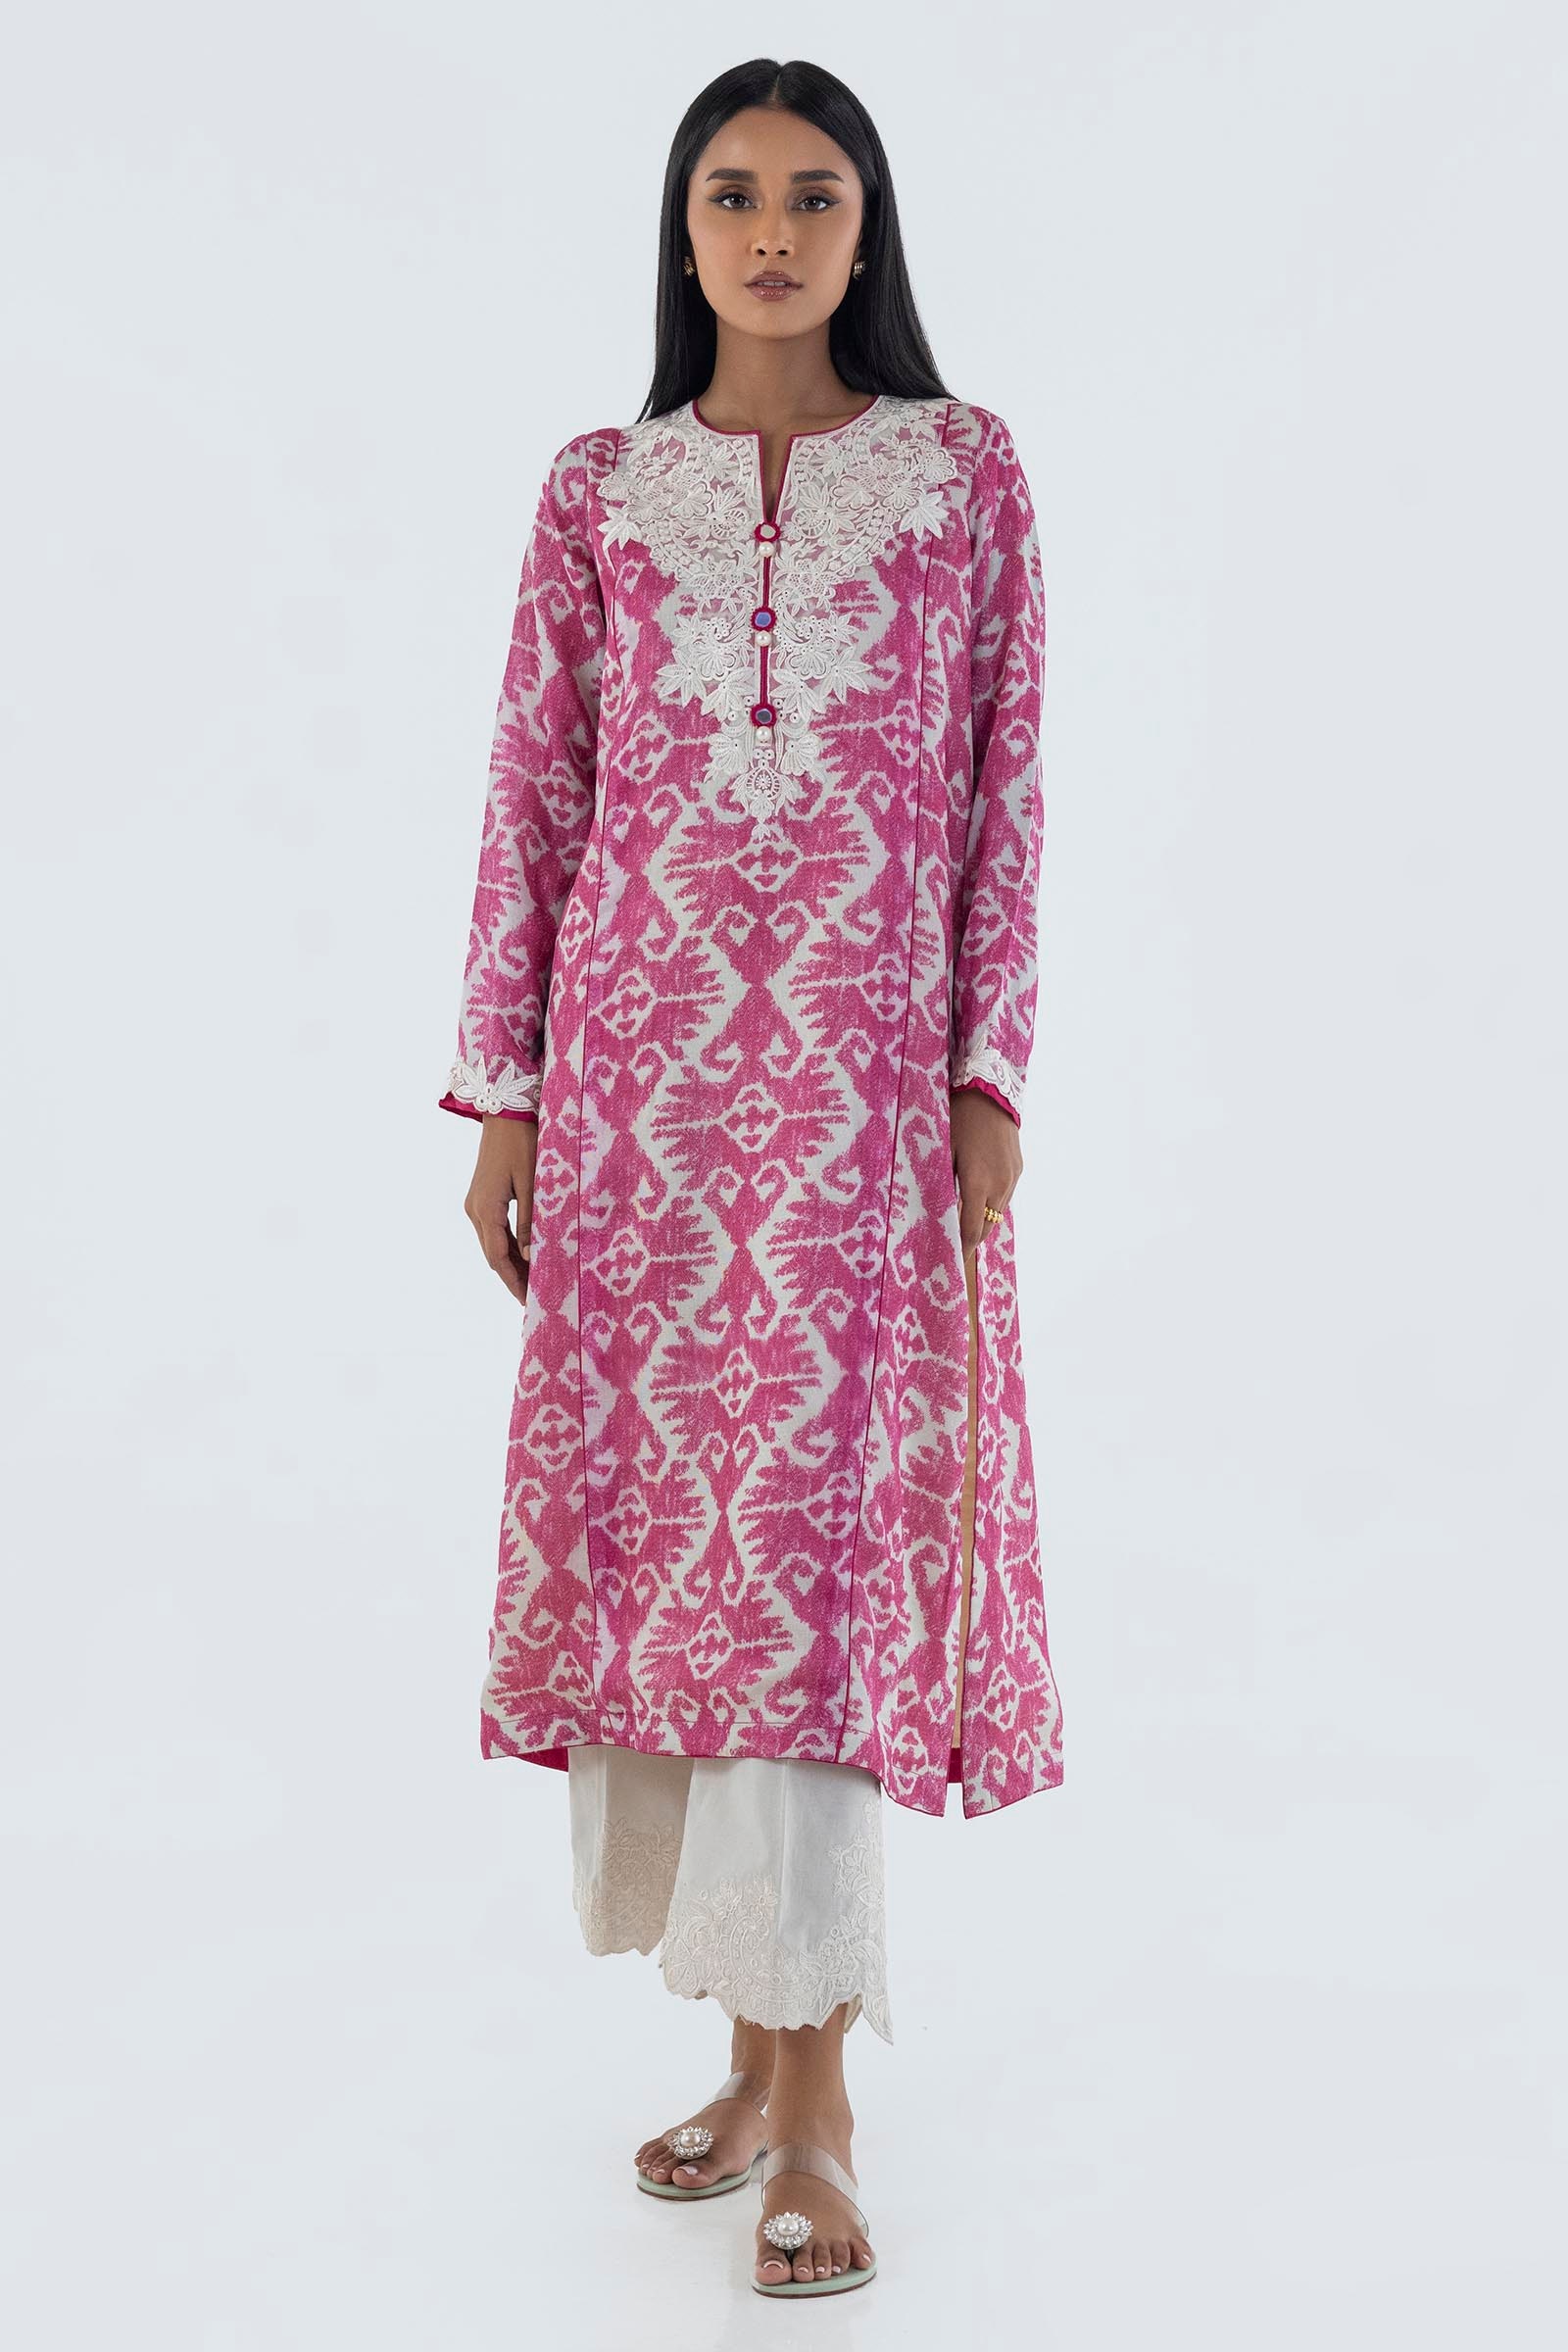
pink multi embroidered kurta